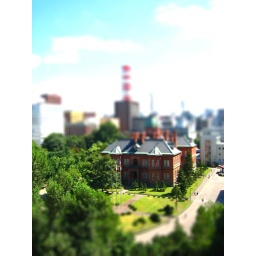
Former Hokkaido government office building in the last summer